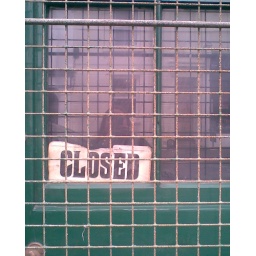
the green closed door in the North Laines of Brighton. December 2008.